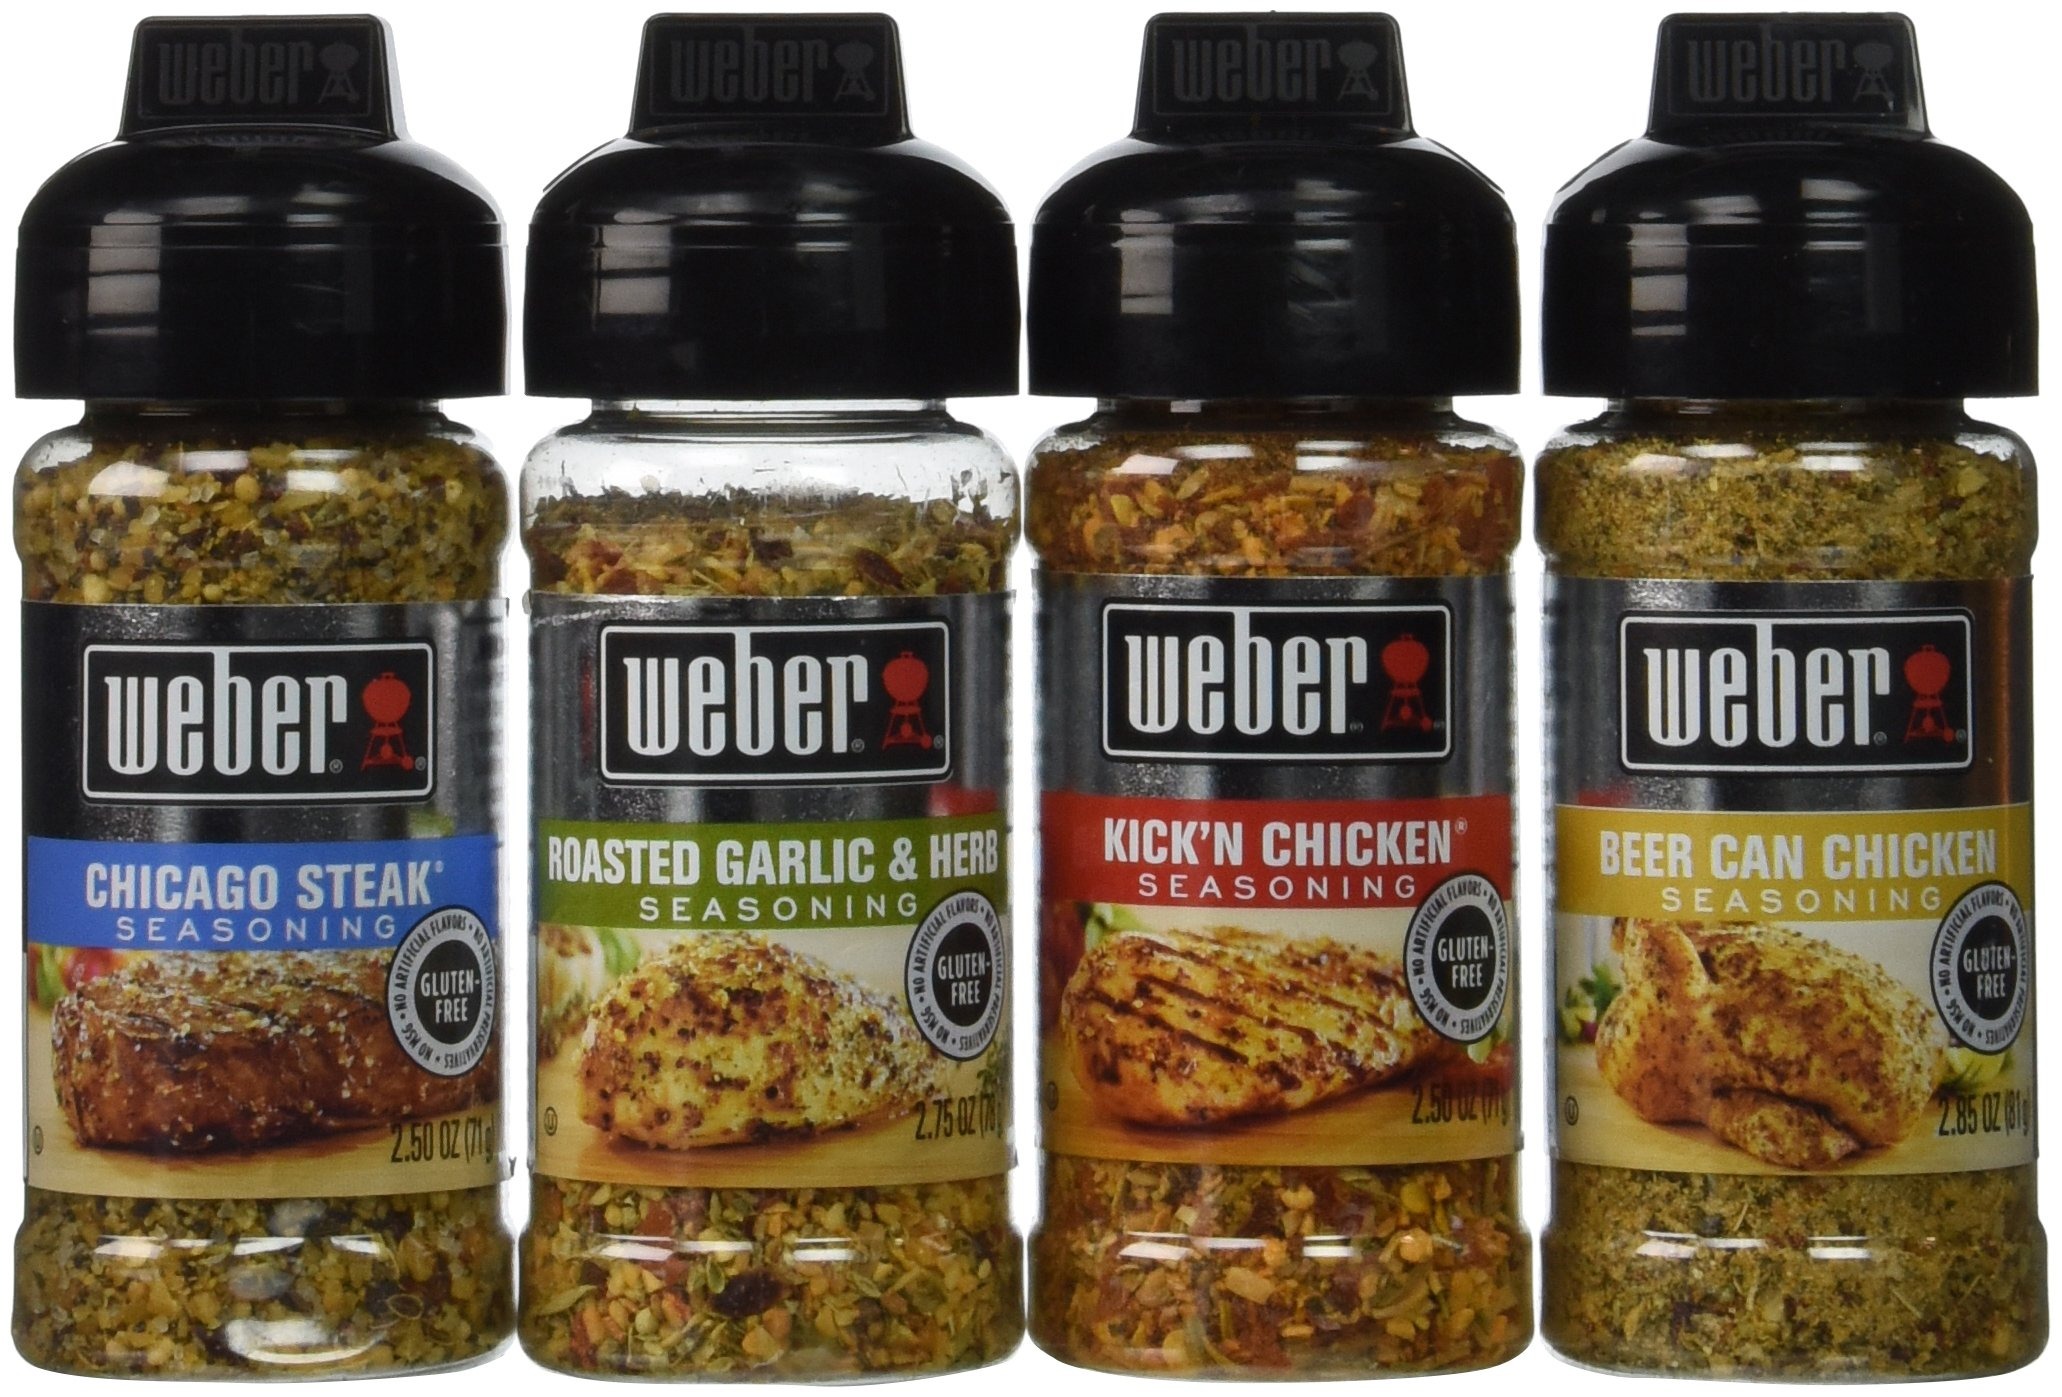
Item Name: Weber Seasoning Variety 4 Flavor Pack 2.5-2.75 Ounce (Chicago Steak, Roasted Garlic and Herb, Kick'n Chicken, Beer Can Chicken)
Bullet Point 1: Kick'N Chicken 2.5 oz - Rev up the flavor in your chicken, turkey, pork chops and even fish. Grilled vegetables will never be boring with Kick'N Chicken.
Bullet Point 2: Roasted Garlic and Herbs 2.75 oz- Add mouthwatering flavor to steak, pork chops, chicken, salmon or hamburgers. Season mushrooms, bell peppers or potatoes for hearty flavor too.
Bullet Point 3: Chicago Steak 2.5 oz - A seasoning fit for Chicago's world-class cuts, this is an excellent way to amplify flavor not just in your steaks, but ribs, pork roast, whole chicken or salmon. Gives a savory kick to baked beans or grilled sauces as well.
Bullet Point 4: Beer Can Chicken 2.75 oz - Brings out the best in your whole chicken, giving it herb-infused skin with a tender beer-bathed taste inside. Also excellent on chicken breasts, turkey, or pork chops.
Bullet Point 5: Made with 100 percent sea salt
Product Description: *Kick’N Chicken* - Invigorate your predictable grillables with Kick’N Chicken Seasoning. Rev up the flavor in your chicken, turkey, pork chops and even fish. Liven up whatever’s on the menu! Grilled vegetables will never be boring with Kick&apos;N Chicken. *Roasted Garlic &amp; Herbs* - Almost all seasonings contain garlic and herb because they complement and enhance meat, veggies, sauces and more at the most basic, easy level. These flavors, presented with top billing by Weber, add mouthwatering flavor to choice cuts of steak, pork chops or hamburgers. Rub onto chicken or salmon or season mushrooms, bell peppers and potatoes for hearty flavor too. *Chicago Steak* A seasoning fit for Chicago’s world-class cuts, this is an excellent way to amplify flavor not just in your steaks, but in all your grillables, including ribs, pork roast, whole chicken or salmon. Gives a savory kick to baked beans or grilled sauces as well. *Beer Can Chicken* - Inspired by the fun and flavorful chicken-roasting method, Beer Can Chicken Seasoning is a unique savory seasoning. Put politely: it’s a less invasive but equally delicious method for infusing your whole chicken with that signature beer-bathed flavor. This seasoning is designed to bring out the best in your whole chicken, giving it herb-infused skin with a tender beer-bathed taste inside. It’s also an excellent on chicken breasts, turkey, or pork chops.
Value: 1.0
Unit: Count

Price: 28.46